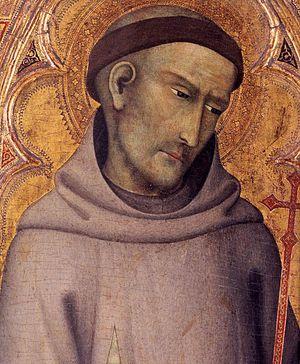
Le couvent San Francesco a Folloni est un couvent franciscain fondé au XIIIᵉ siècle et situé en Italie près de Montella en Campanie. Il est déclaré comme monument national.